Ministry of Social Development and Family

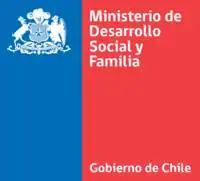

The Ministry of Social Development and Family is a government ministry in Chile, established during Sebastián Piñera's first presidency (2006–2010) to replace the Ministry of Planning (1990–2011).